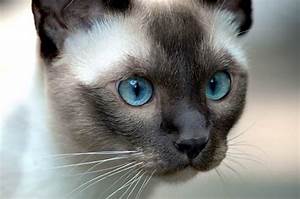
Label: cat